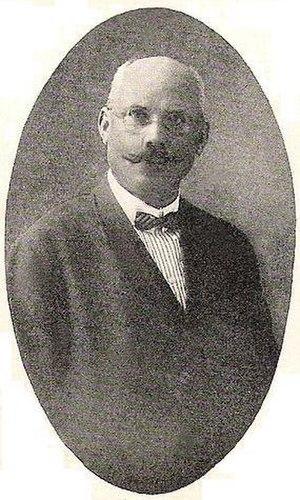
Auguste Biecheler de l'Avant-garde du Rhin en 1921.
L’Avant-garde du Rhin, fondée en 1898 sous le nom d'Elsaessicher Turnerbund pour fédérer les patronages paroissiaux préexistants, regroupe deux comités départementaux de la Fédération sportive et culturelle de France ; c'est aussi un élément fondateur du sport alsacien et son histoire — liée à une origine très ancienne et un fonctionnement sous régime prussien de 1871 à 1918 — qui présente des aspects très spécifiques.